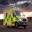
Label: ambulance